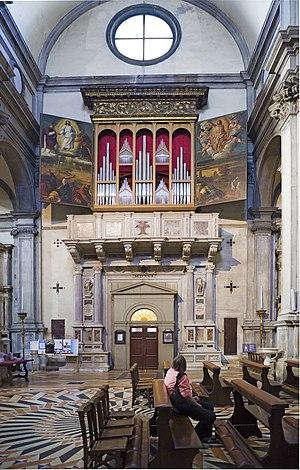
Église San Salvador à Venise – L’Orgue Italiano: Chiesa di San Salvador (Venezia) Venezia - Organo San Salvador
L'église Saint-Sauveur est une église catholique de Venise, en Italie, située dans le sestiere de San Marco, sur le Campo San Salvador, près du pont du Rialto.
Jürgen Ahrend est un facteur d'orgue allemand né en 1930.